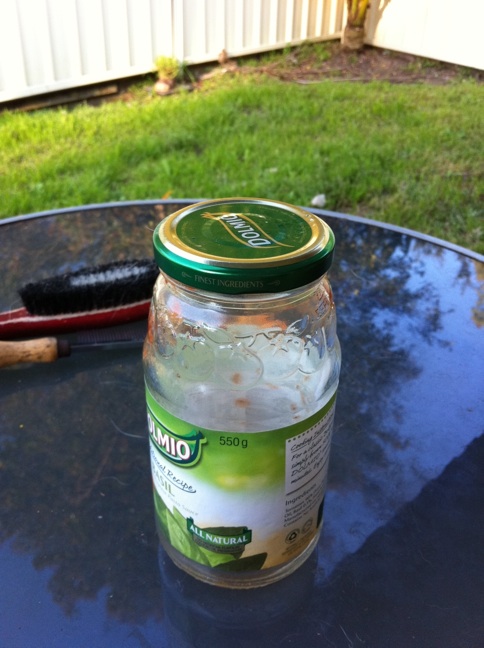Question: What type of bottle is this, the brand?
Answer: unanswerable